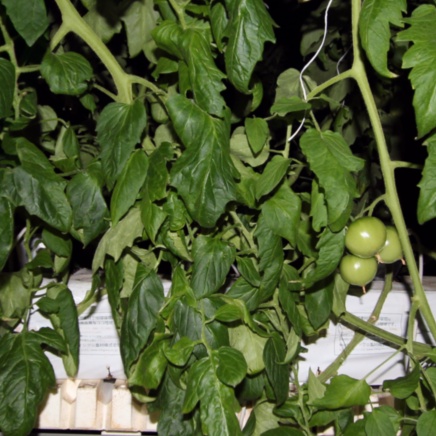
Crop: tomato